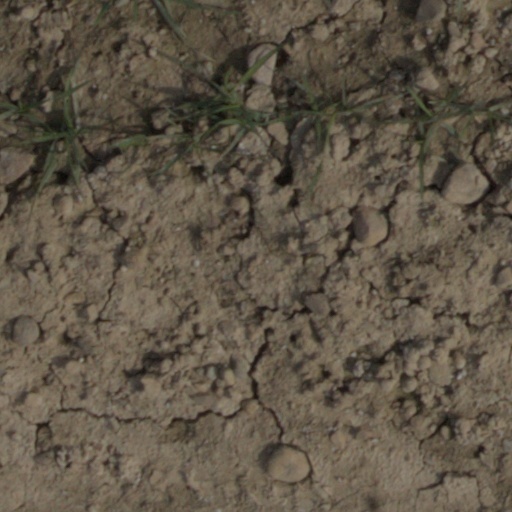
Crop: wheat